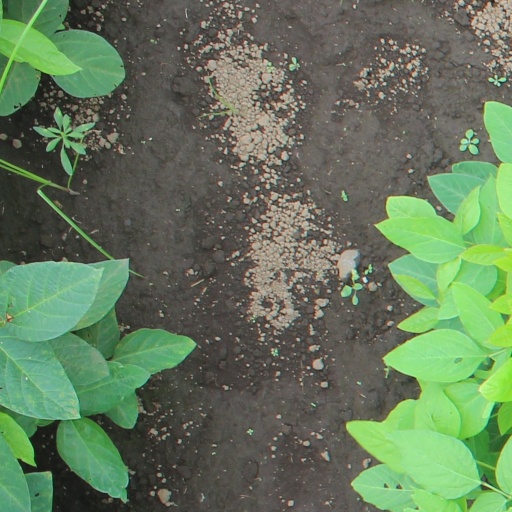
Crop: soybean